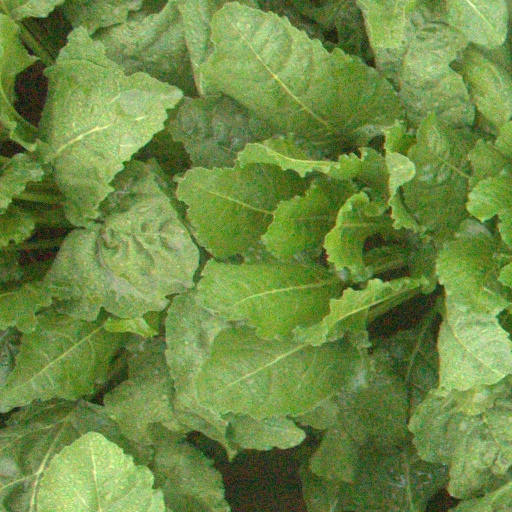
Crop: sugar beet